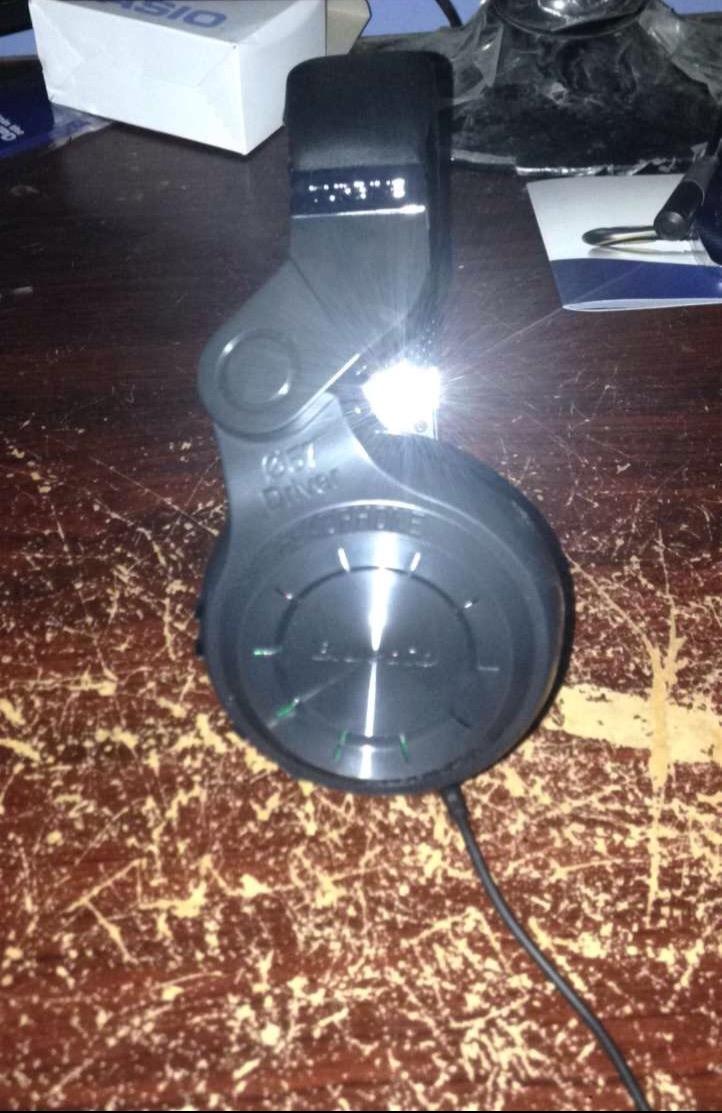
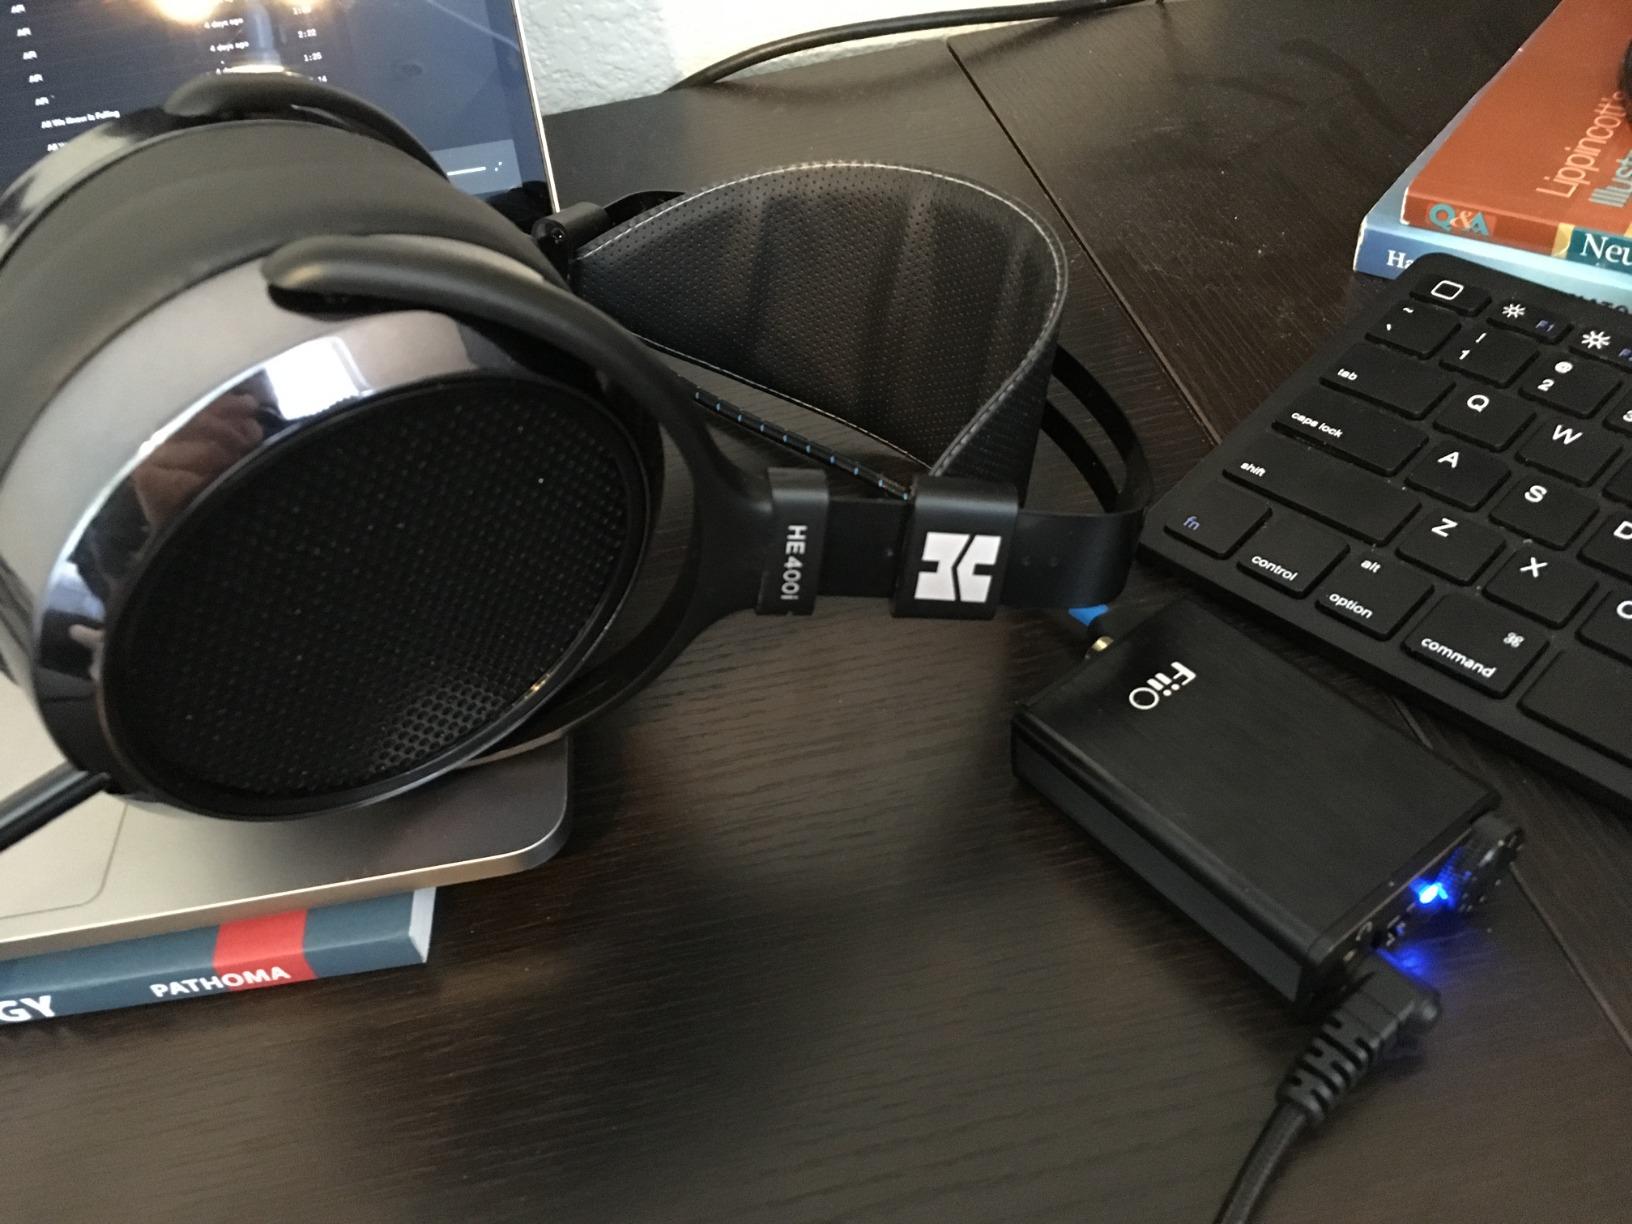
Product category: headphones
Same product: no